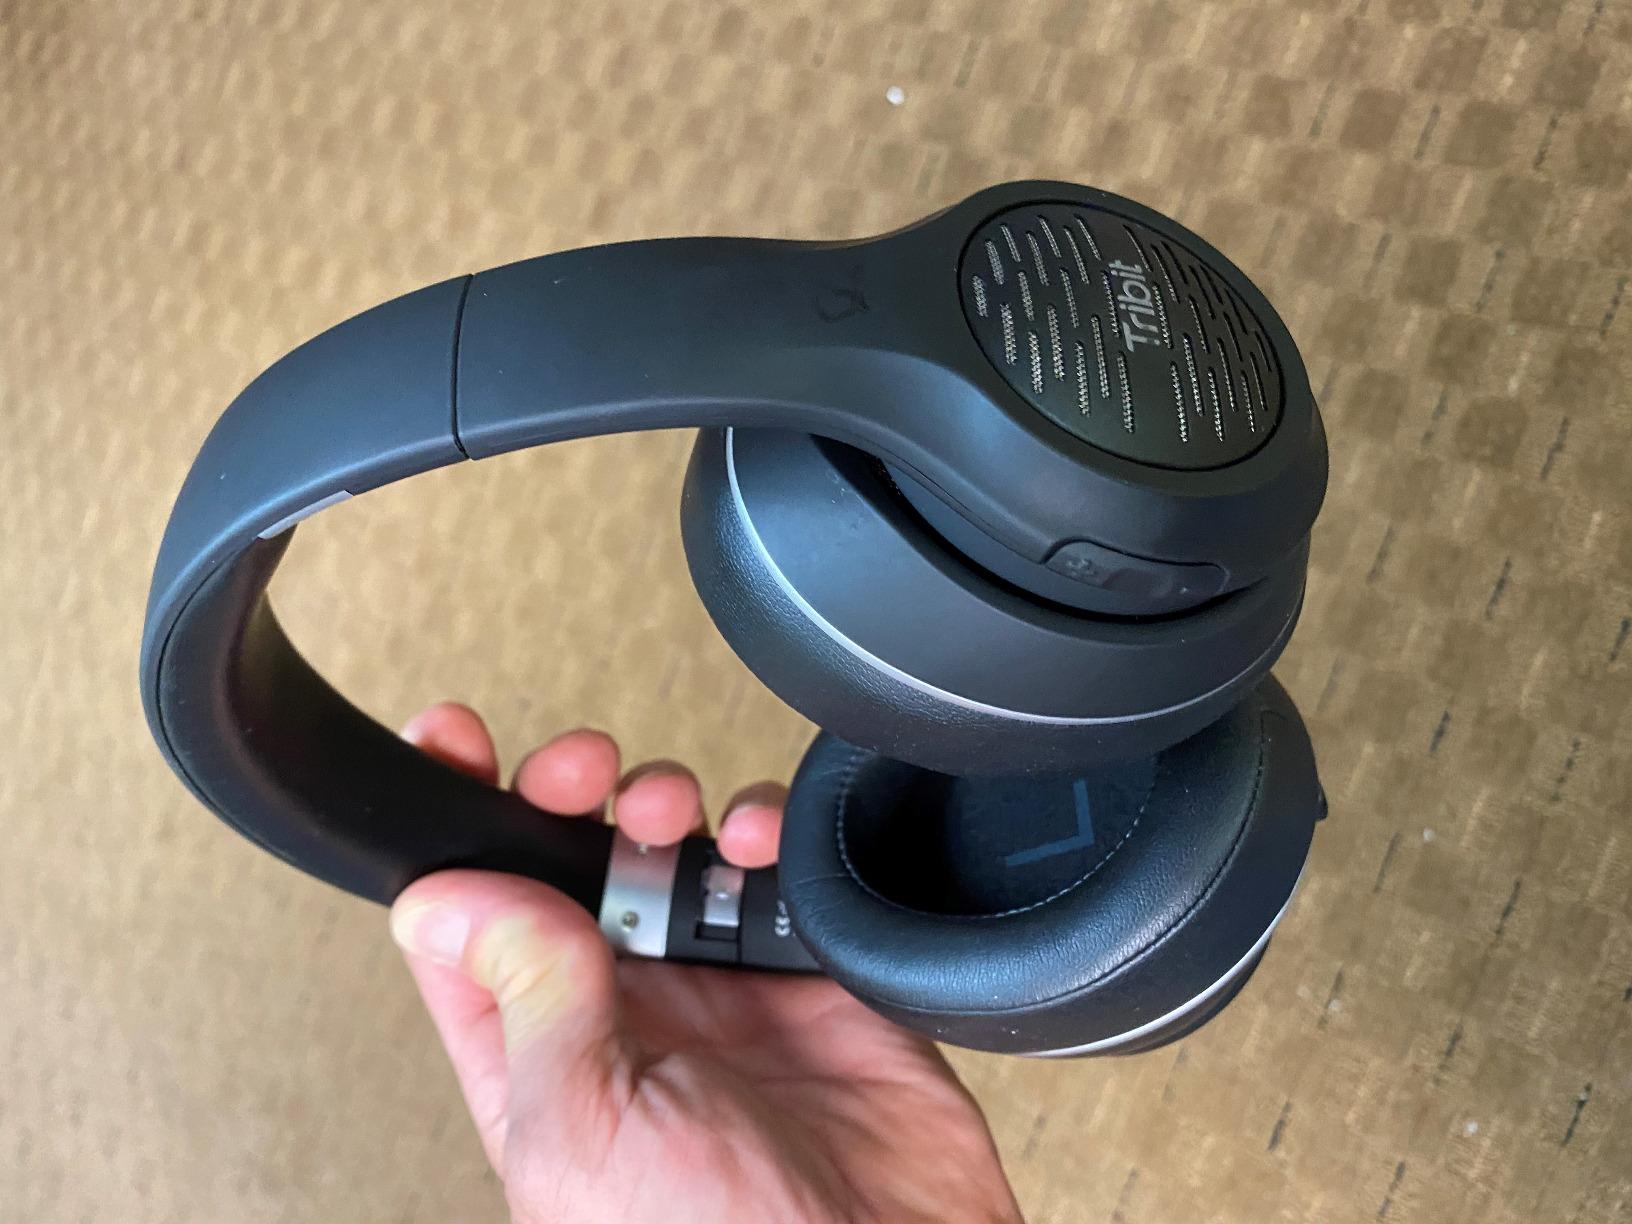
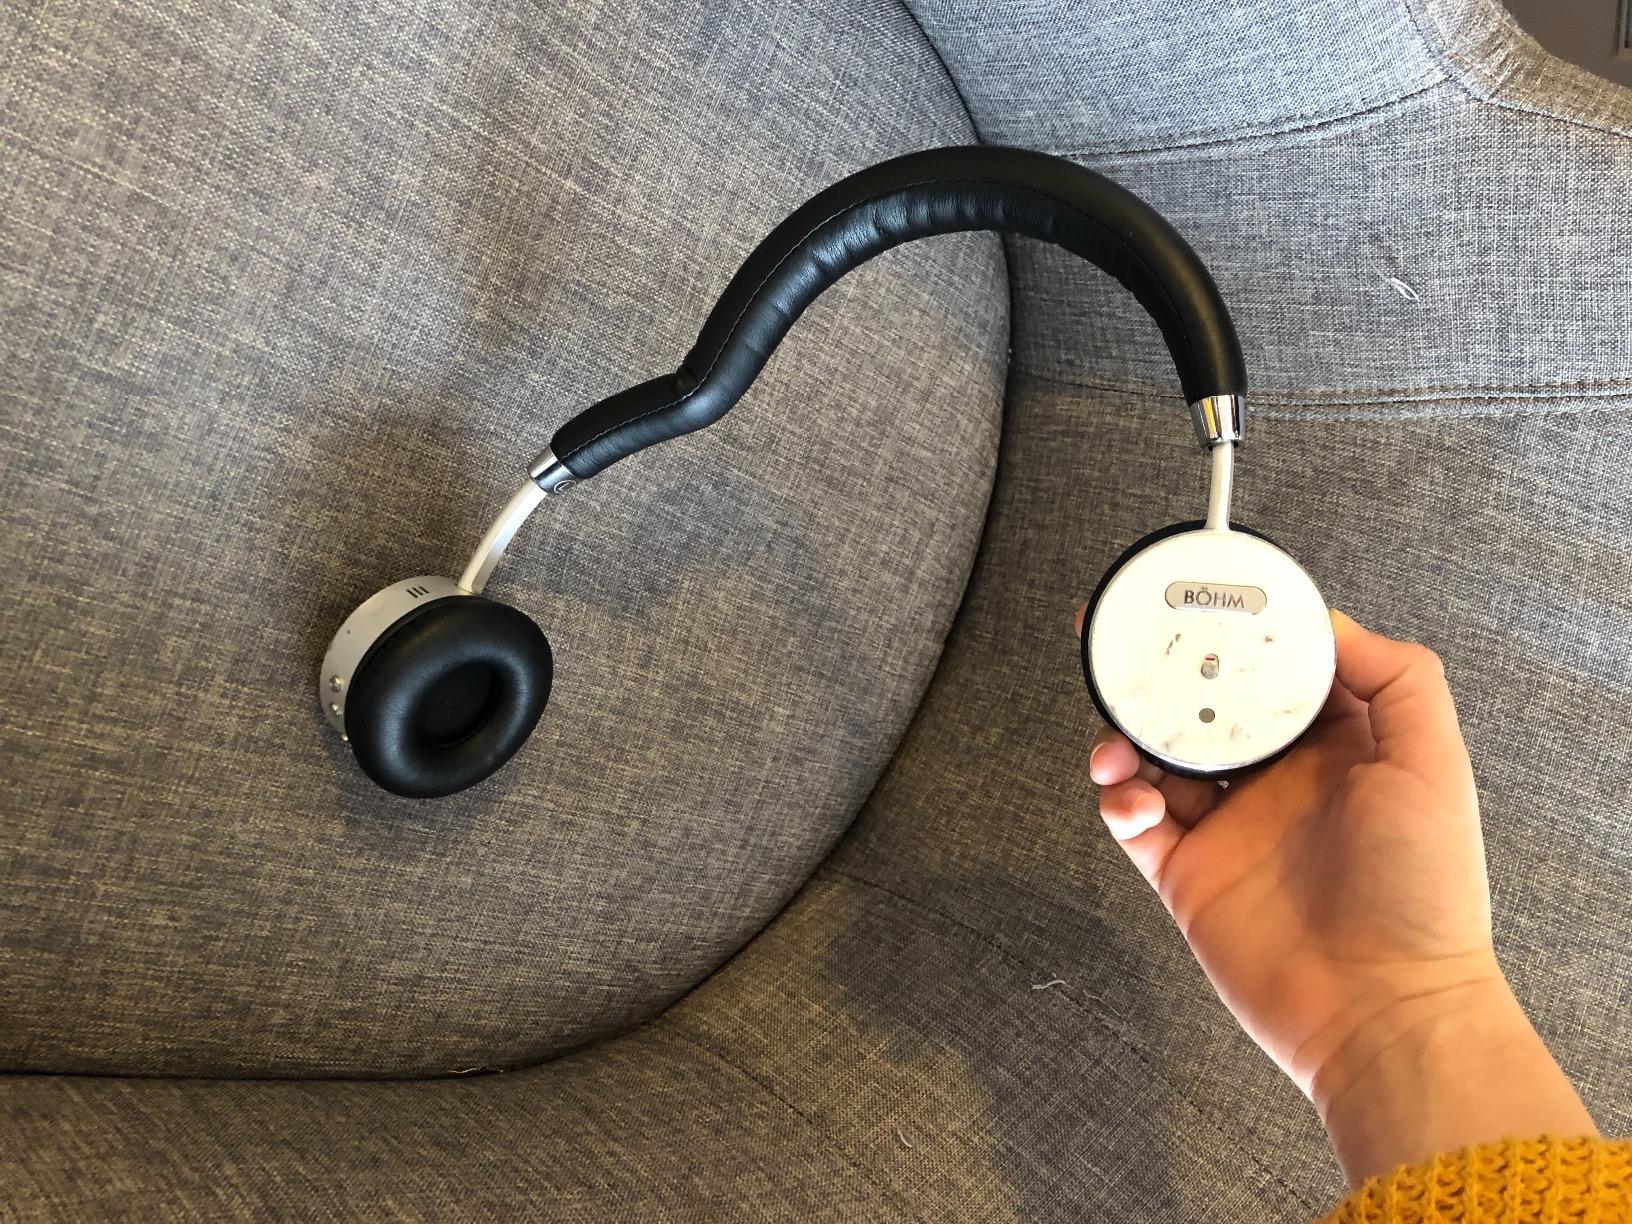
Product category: headphones
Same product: no